Gates of Zendocon

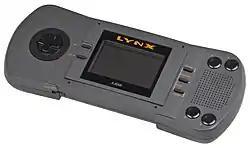
"Gates of Zendocon" started its development before any Atari Lynx hardware existed.

"Gates of Zendocon" was written by Peter Engelbrite when he worked at Epyx as games developer and programmer. He also worked on Atari 2600 conversion of other titles from the company such as "California Games", "Summer Games" and "Winter Games". In an online interview with website "The Atari Times", Engelbrite recounted about the development process of the game, stating that work on the project began before functional Atari Lynx hardware existed and wrote an emulator of the console on the Apple II 8-bit microcomputer, setting up the system's graphical data structures but displaying the sprites as ASCII text.